Dave Loebsack

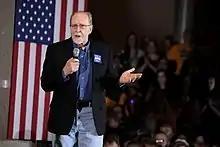
Loebsack speaking at a rally for Pete Buttigieg, January 2020

Ahead of the 2020 Iowa Democratic caucuses, Loebsack endorsed former South Bend, Indiana, mayor Pete Buttigieg for President of the United States. After Buttigieg withdrew from the primaries, he endorsed eventual Democratic nominee Joe Biden on March 12, 2020.